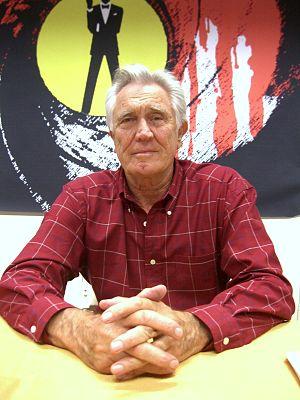
James Bond [ d͡ʒeɪmz bɒnd], également connu par son matricule 007, est un personnage de fiction créé en 1953 par l'écrivain et ancien espion britannique Ian Fleming dans le roman Casino Royale.
George Lazenby [ d͡ʒɔːd͡ʒ ˈleɪzənbi], né le 5 septembre 1939 à Goulburn, est un acteur et mannequin australien. Il est surtout connu pour avoir incarné, une seule fois, le rôle de James Bond dans le film Au service secret de Sa Majesté de Peter Hunt en 1969.
Dans la série d'animation américaine Les Simpson, les épisodes contiennent presque tous des références culturelles, principalement à des films, mais également à des œuvres picturales célèbres, des œuvres musicales, des bandes dessinées, des œuvres littéraires, d'autres séries, des évènements historiques, ou bien encore à des légendes urbaines.